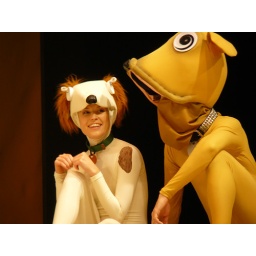
Bizarre play we saw in Denmark. That girl who played the little white dog was wicked cute.